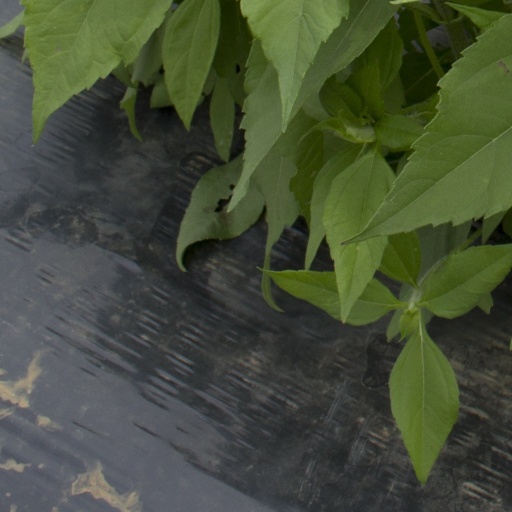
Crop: Jerusalem artichoke